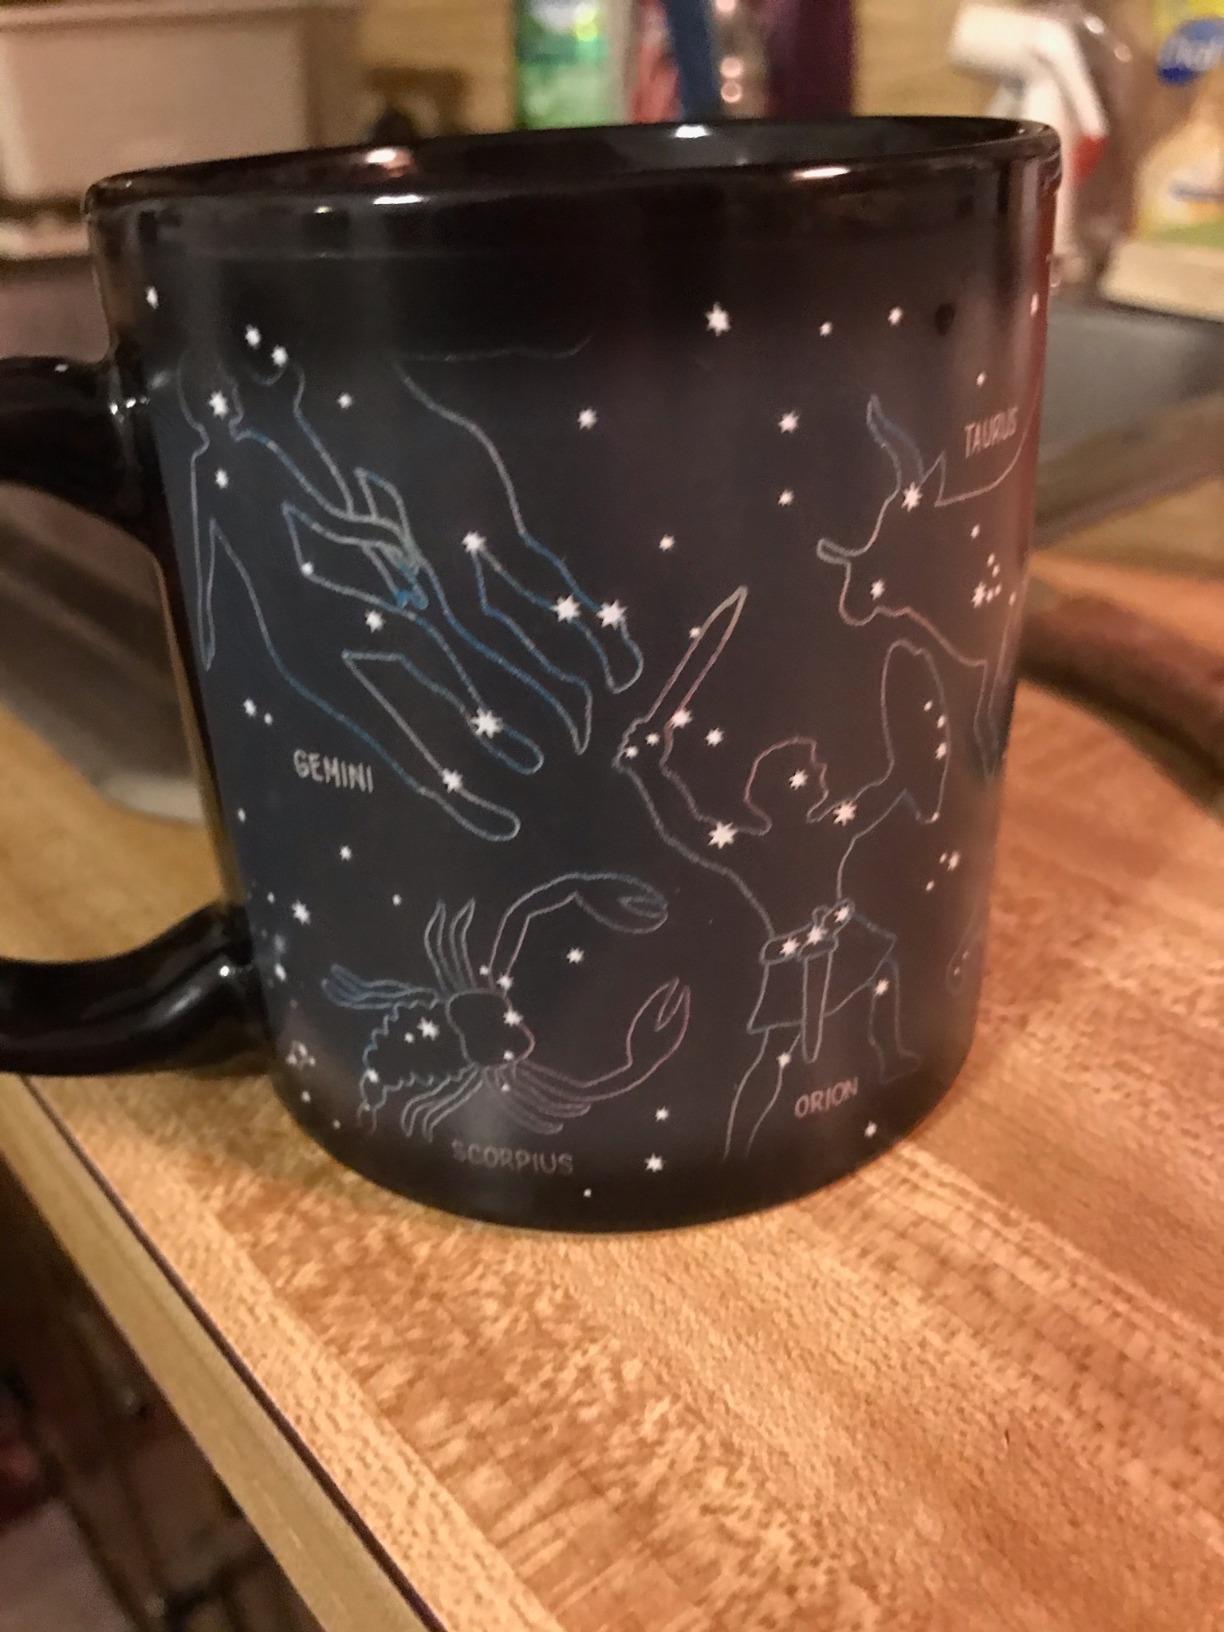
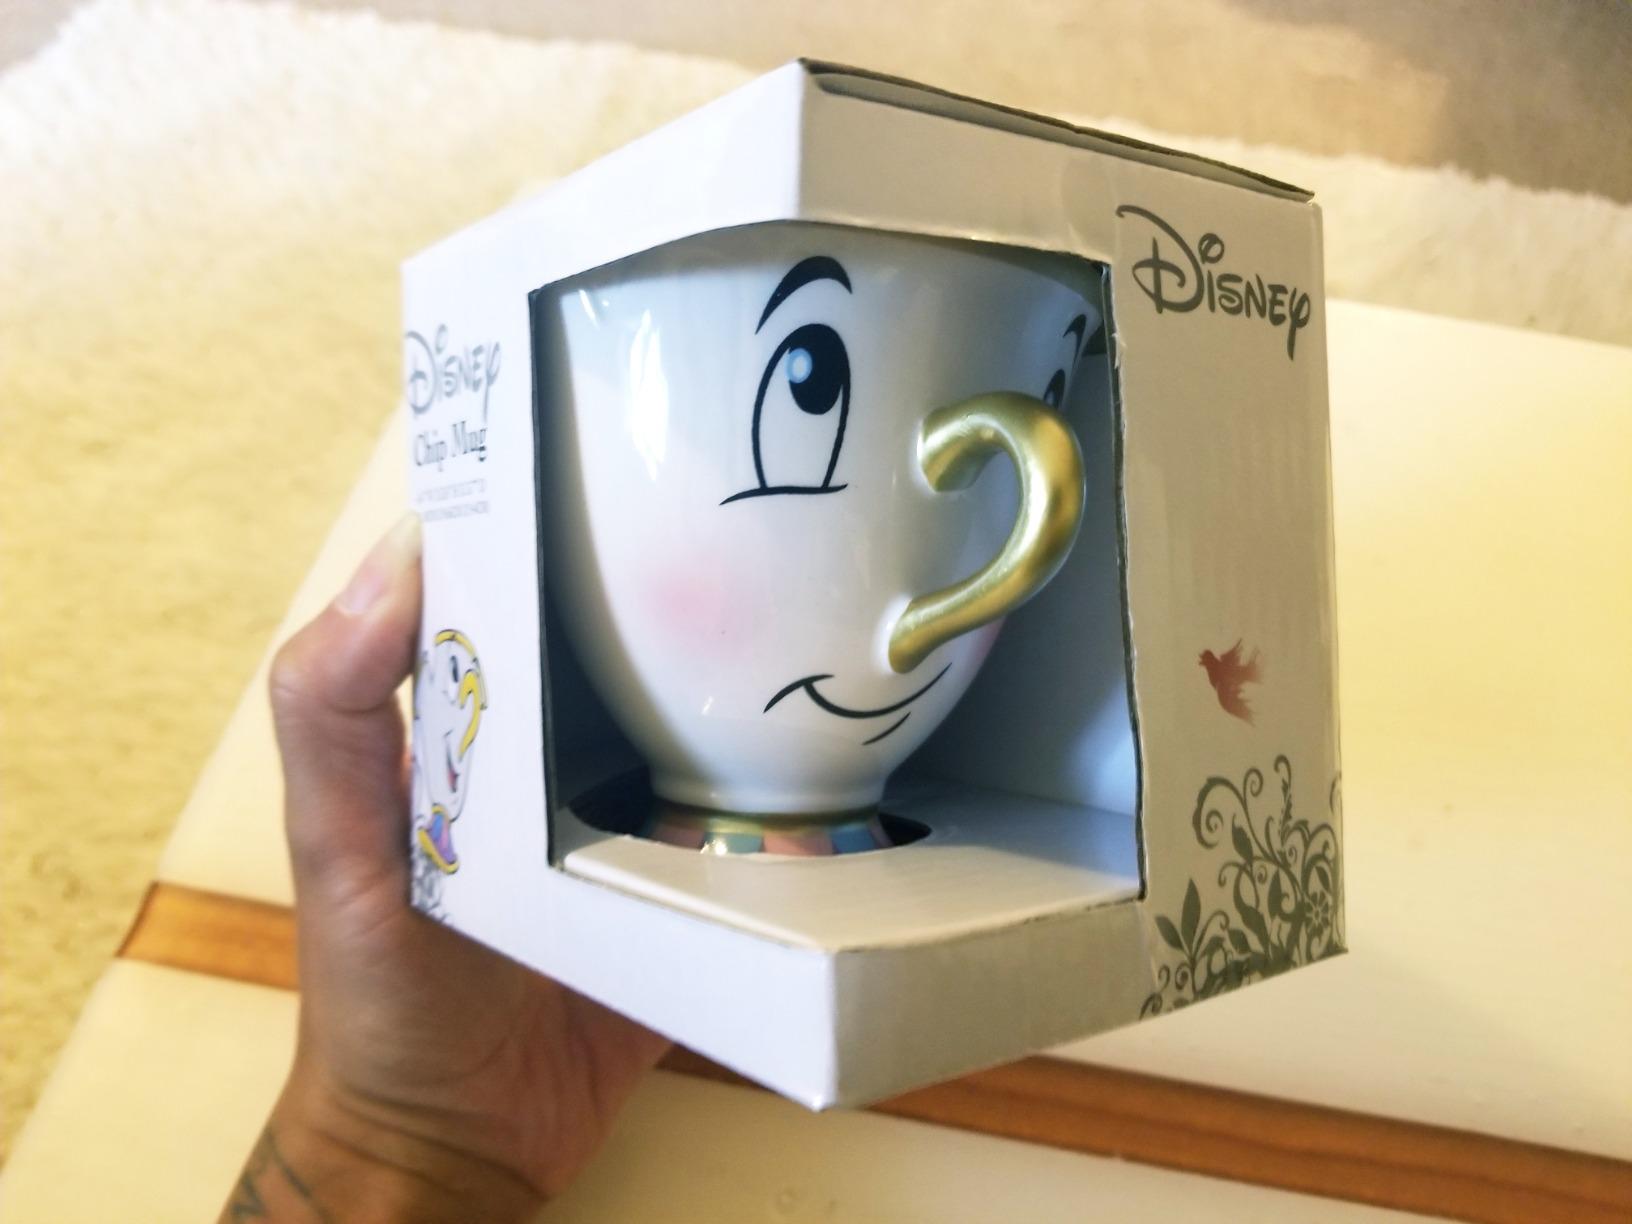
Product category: items_mug
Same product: no